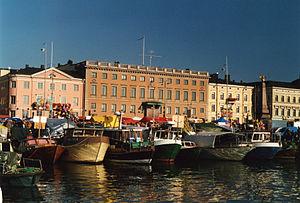
Unioninkatu est une rue du centre historique d'Helsinki en Finlande.
Le Port du sud d’Helsinki est une baie maritime et une zone portuaire proche du centre de Helsinki en Finlande. Chaque année 5,4 millions de passagers y partent pour Stockholm, Tallinn ou en croisière.